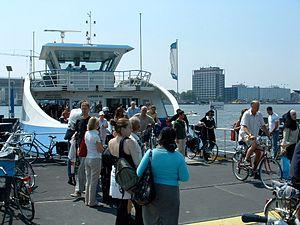
Le vélo est un moyen de transport commun aux Pays-Bas. Il est d'ailleurs devenu un des symboles du pays.